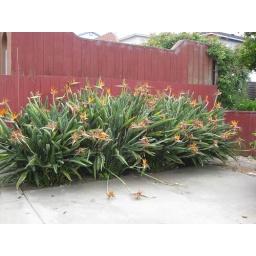
birds of paradise. didn't have any flowers when we took over the house.